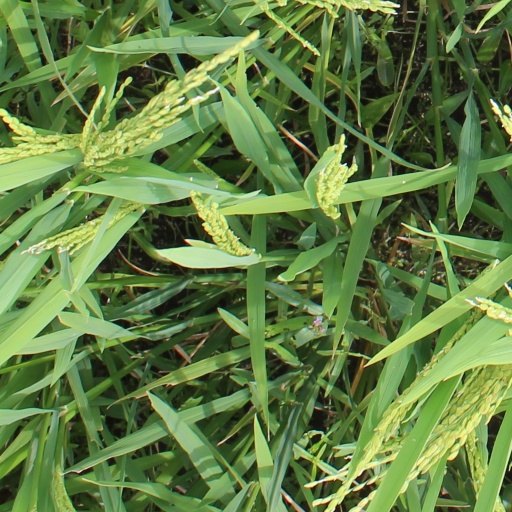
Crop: rice